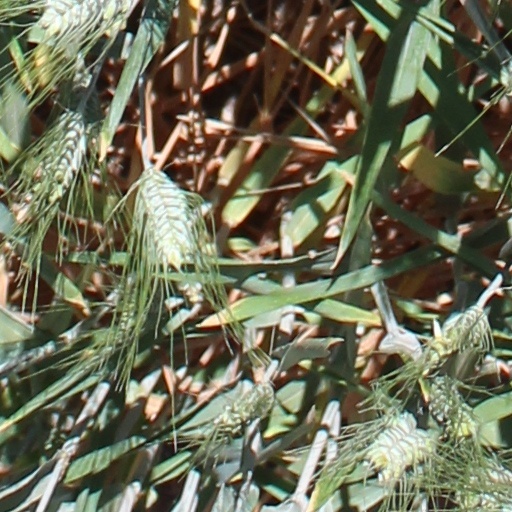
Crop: wheat